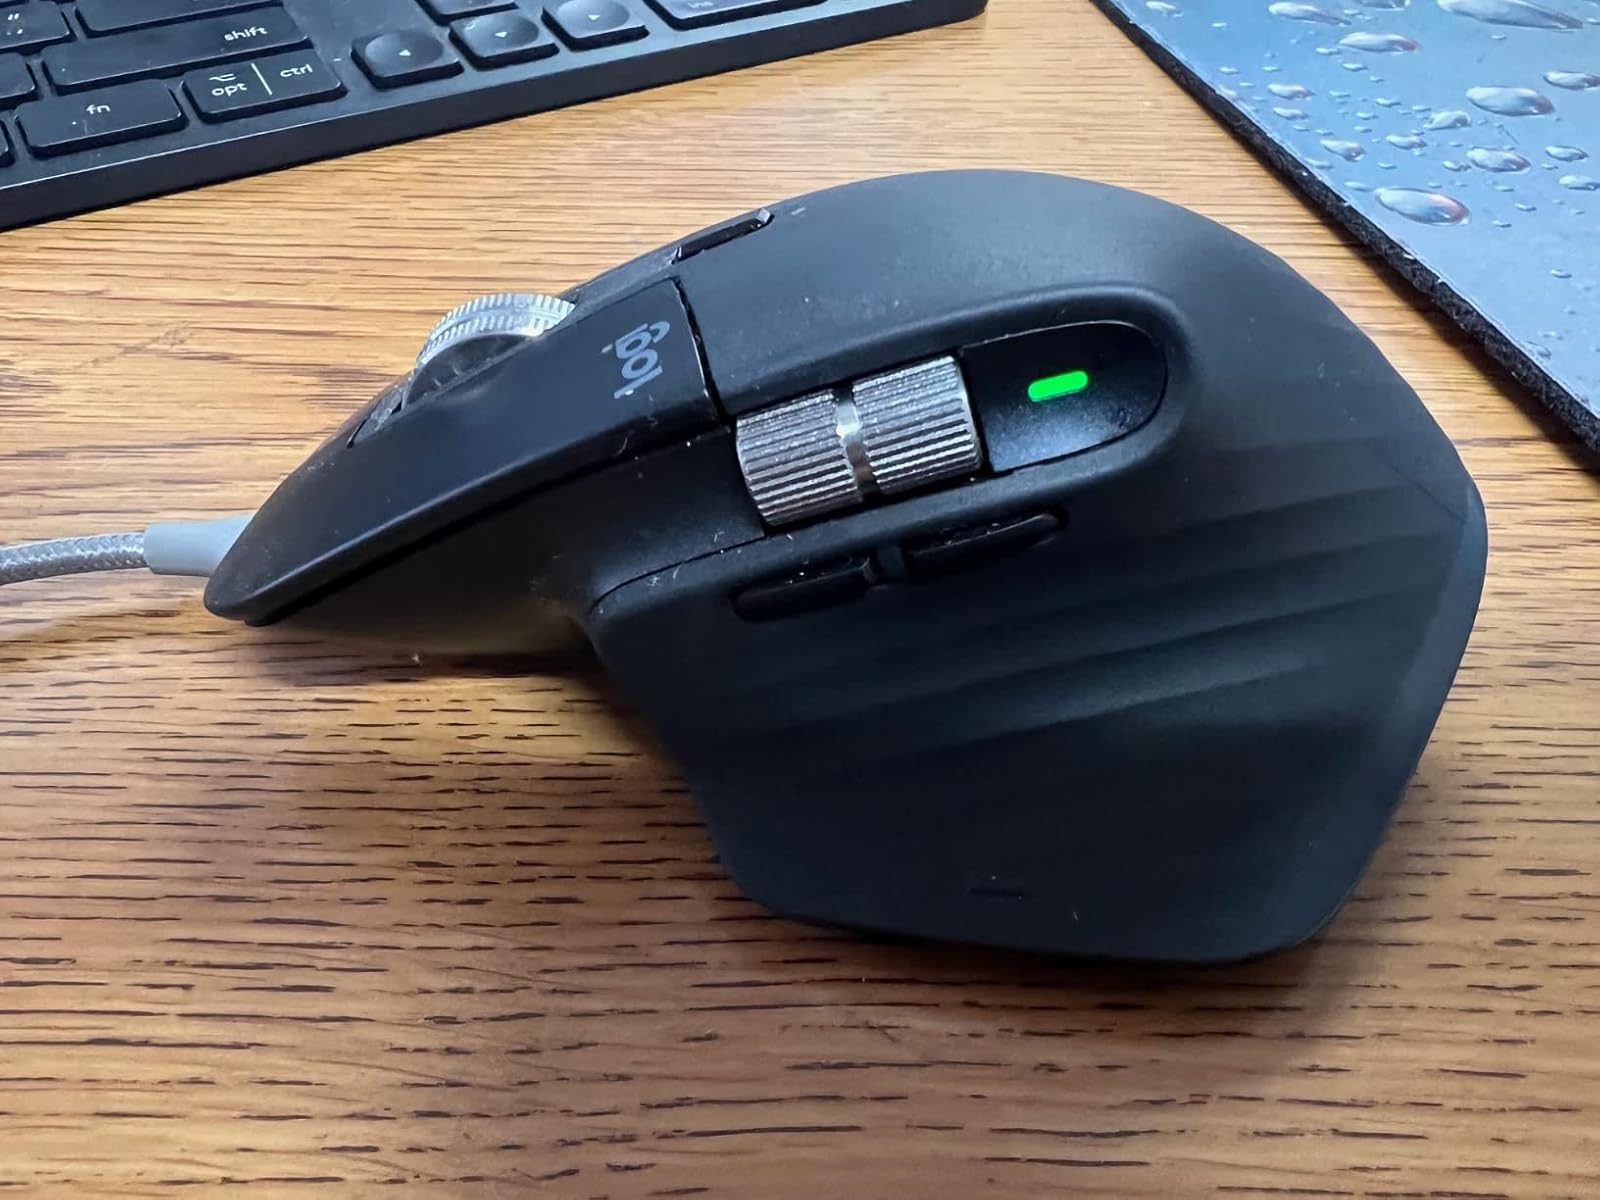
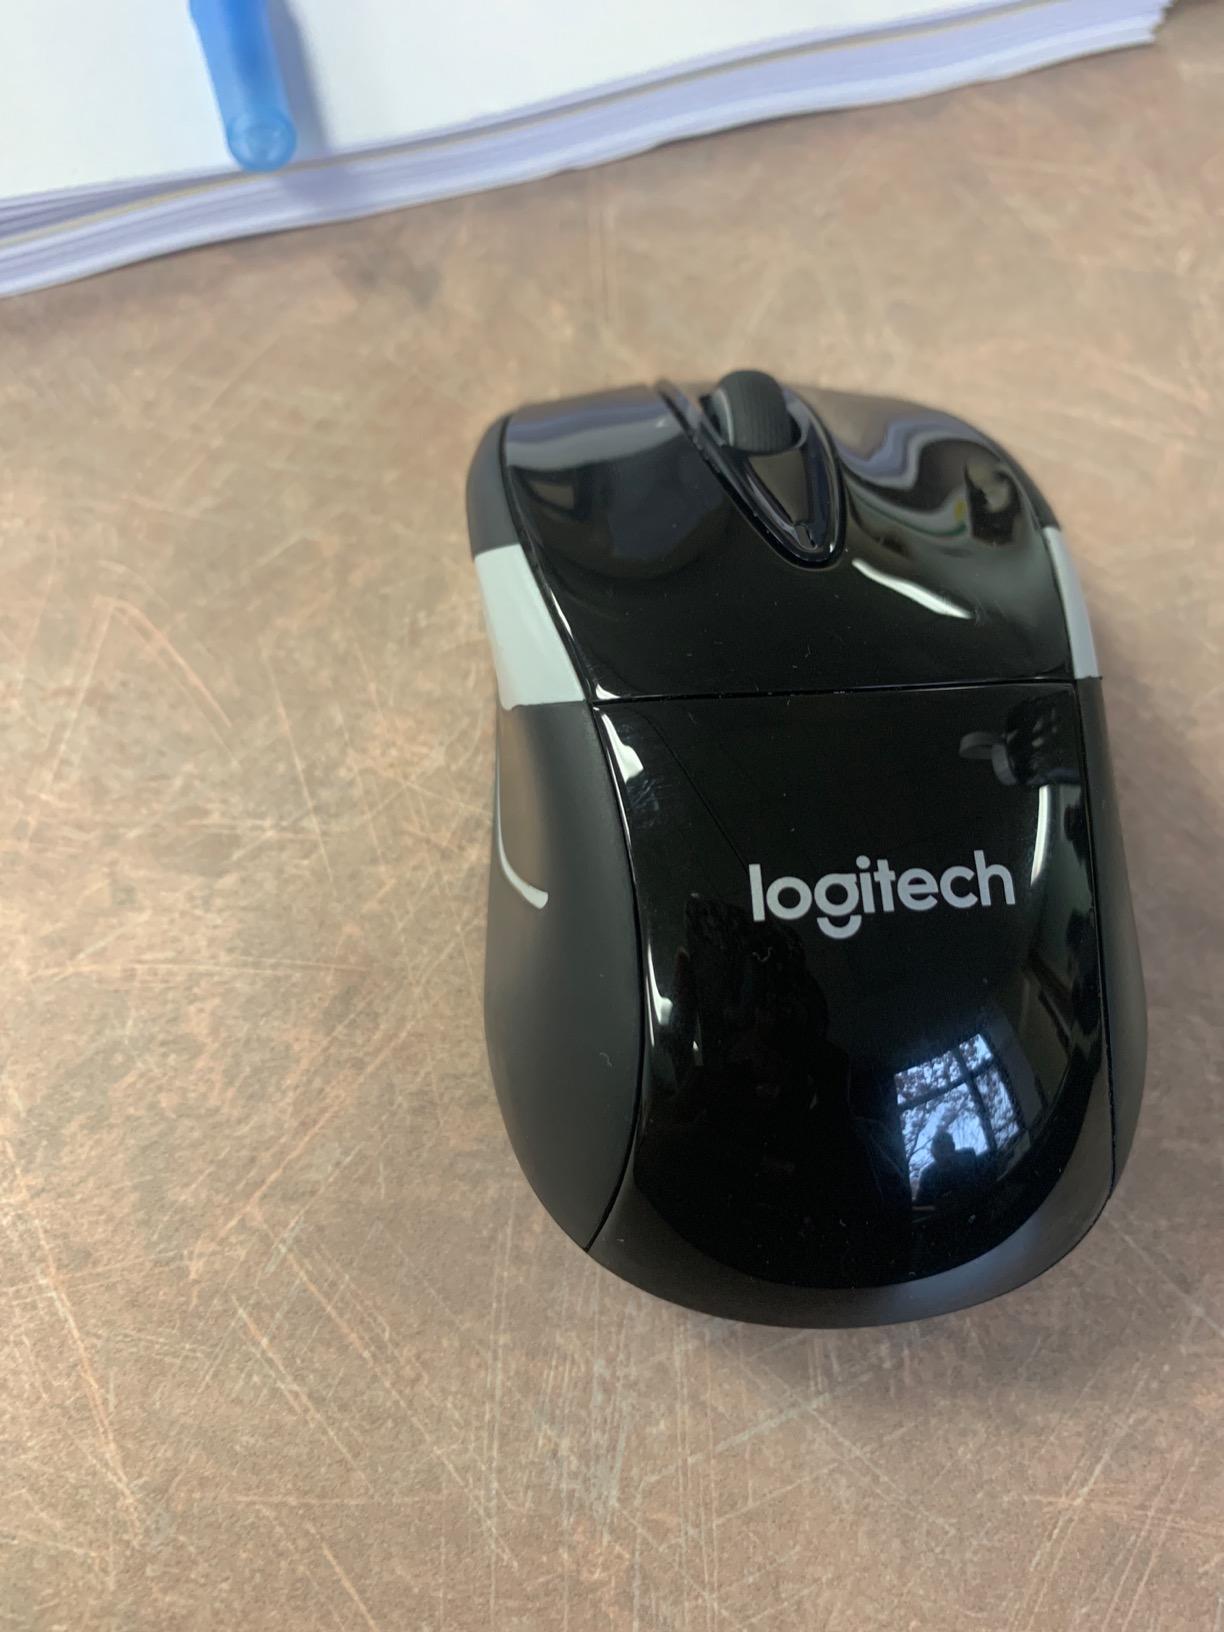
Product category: mouse
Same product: no